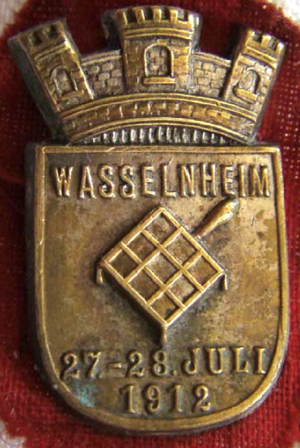
Wasselonne, Wasselnheim en 1912, épinglette aux armes de la ville.
Wasselonne [vaslɔn] est une commune française, ancien chef-lieu de canton, désormais rattachée au Canton de Saverne dans le département du Bas-Rhin, en région Grand Est.